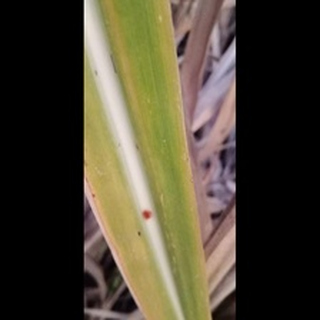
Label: sugarcane_yellow_leaf_disease